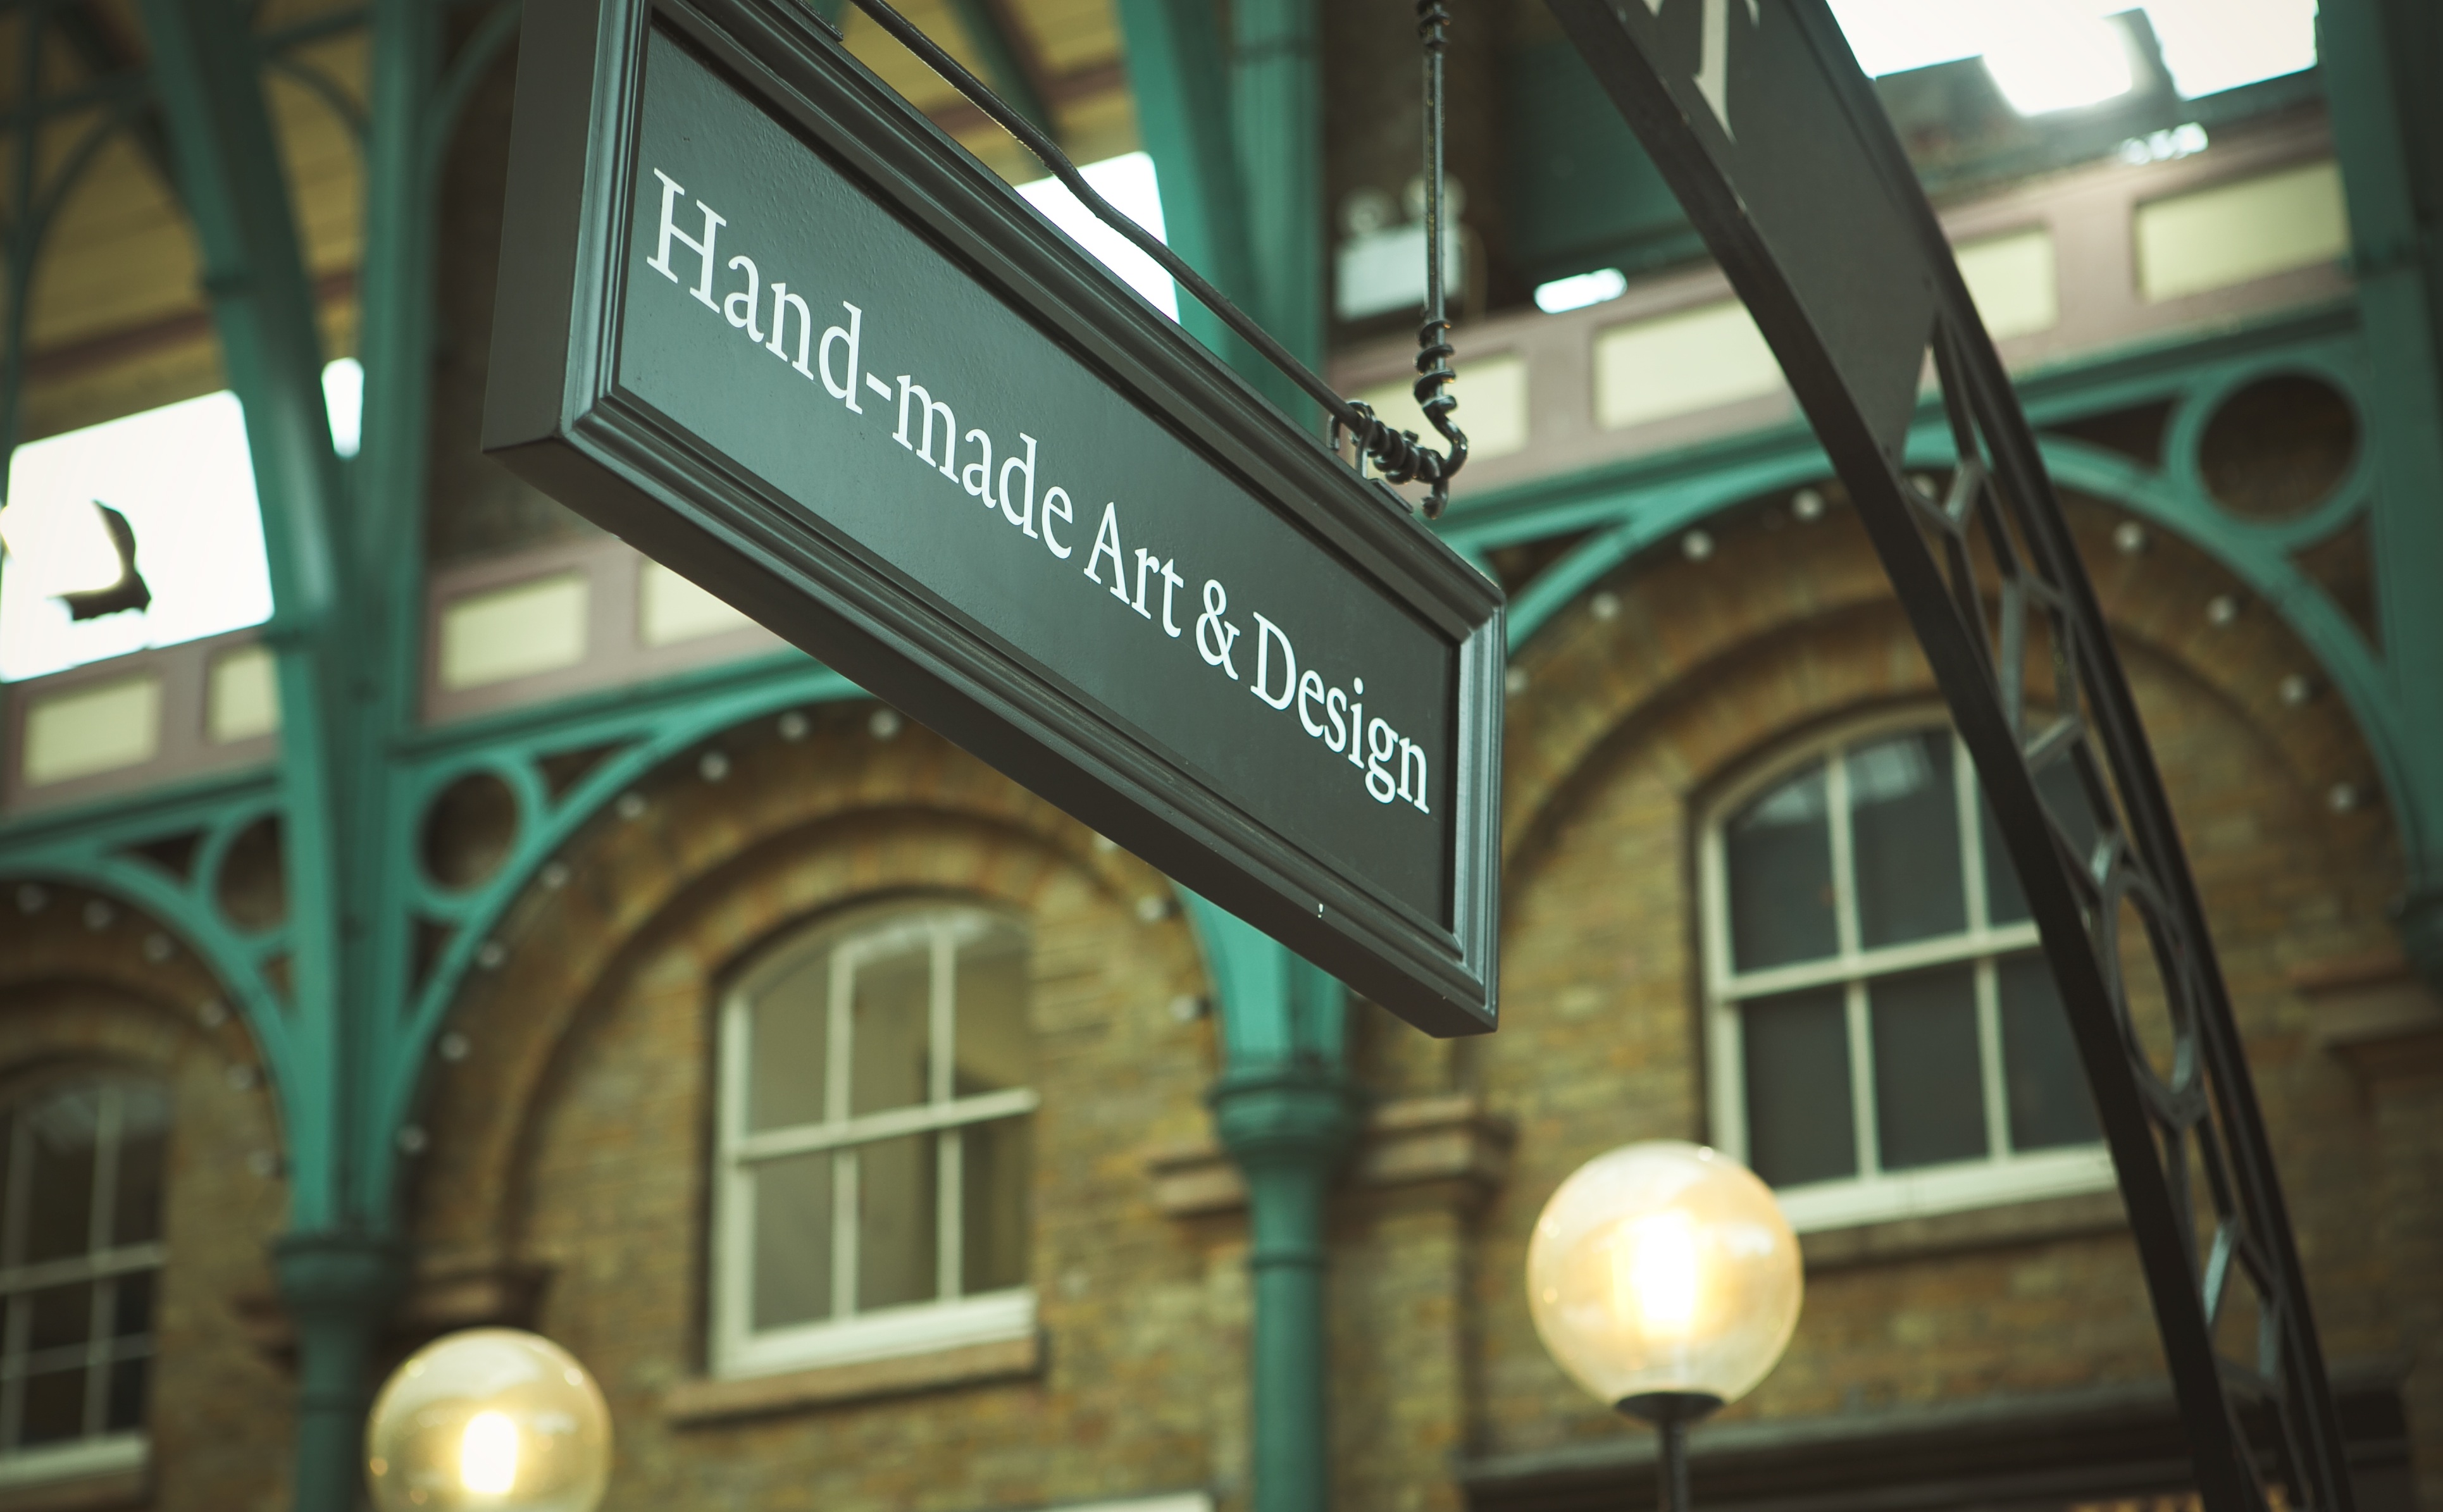
building, restaurant, sign, metal, brick, art